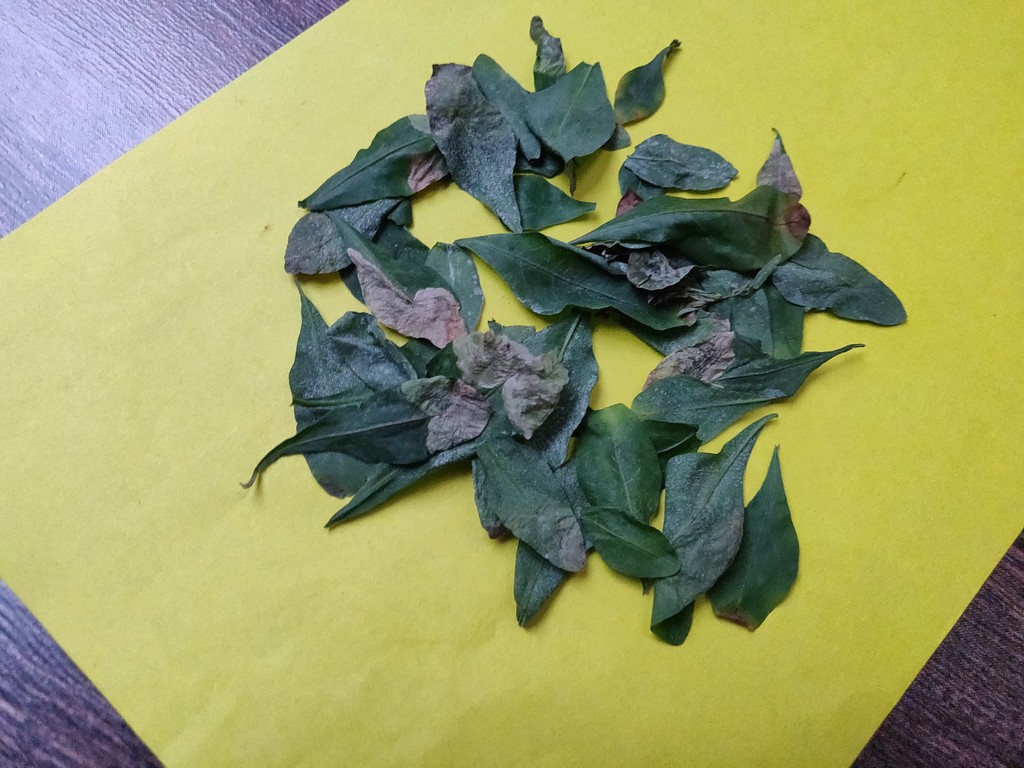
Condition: Unhealthy
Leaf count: multiple
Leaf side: unknown